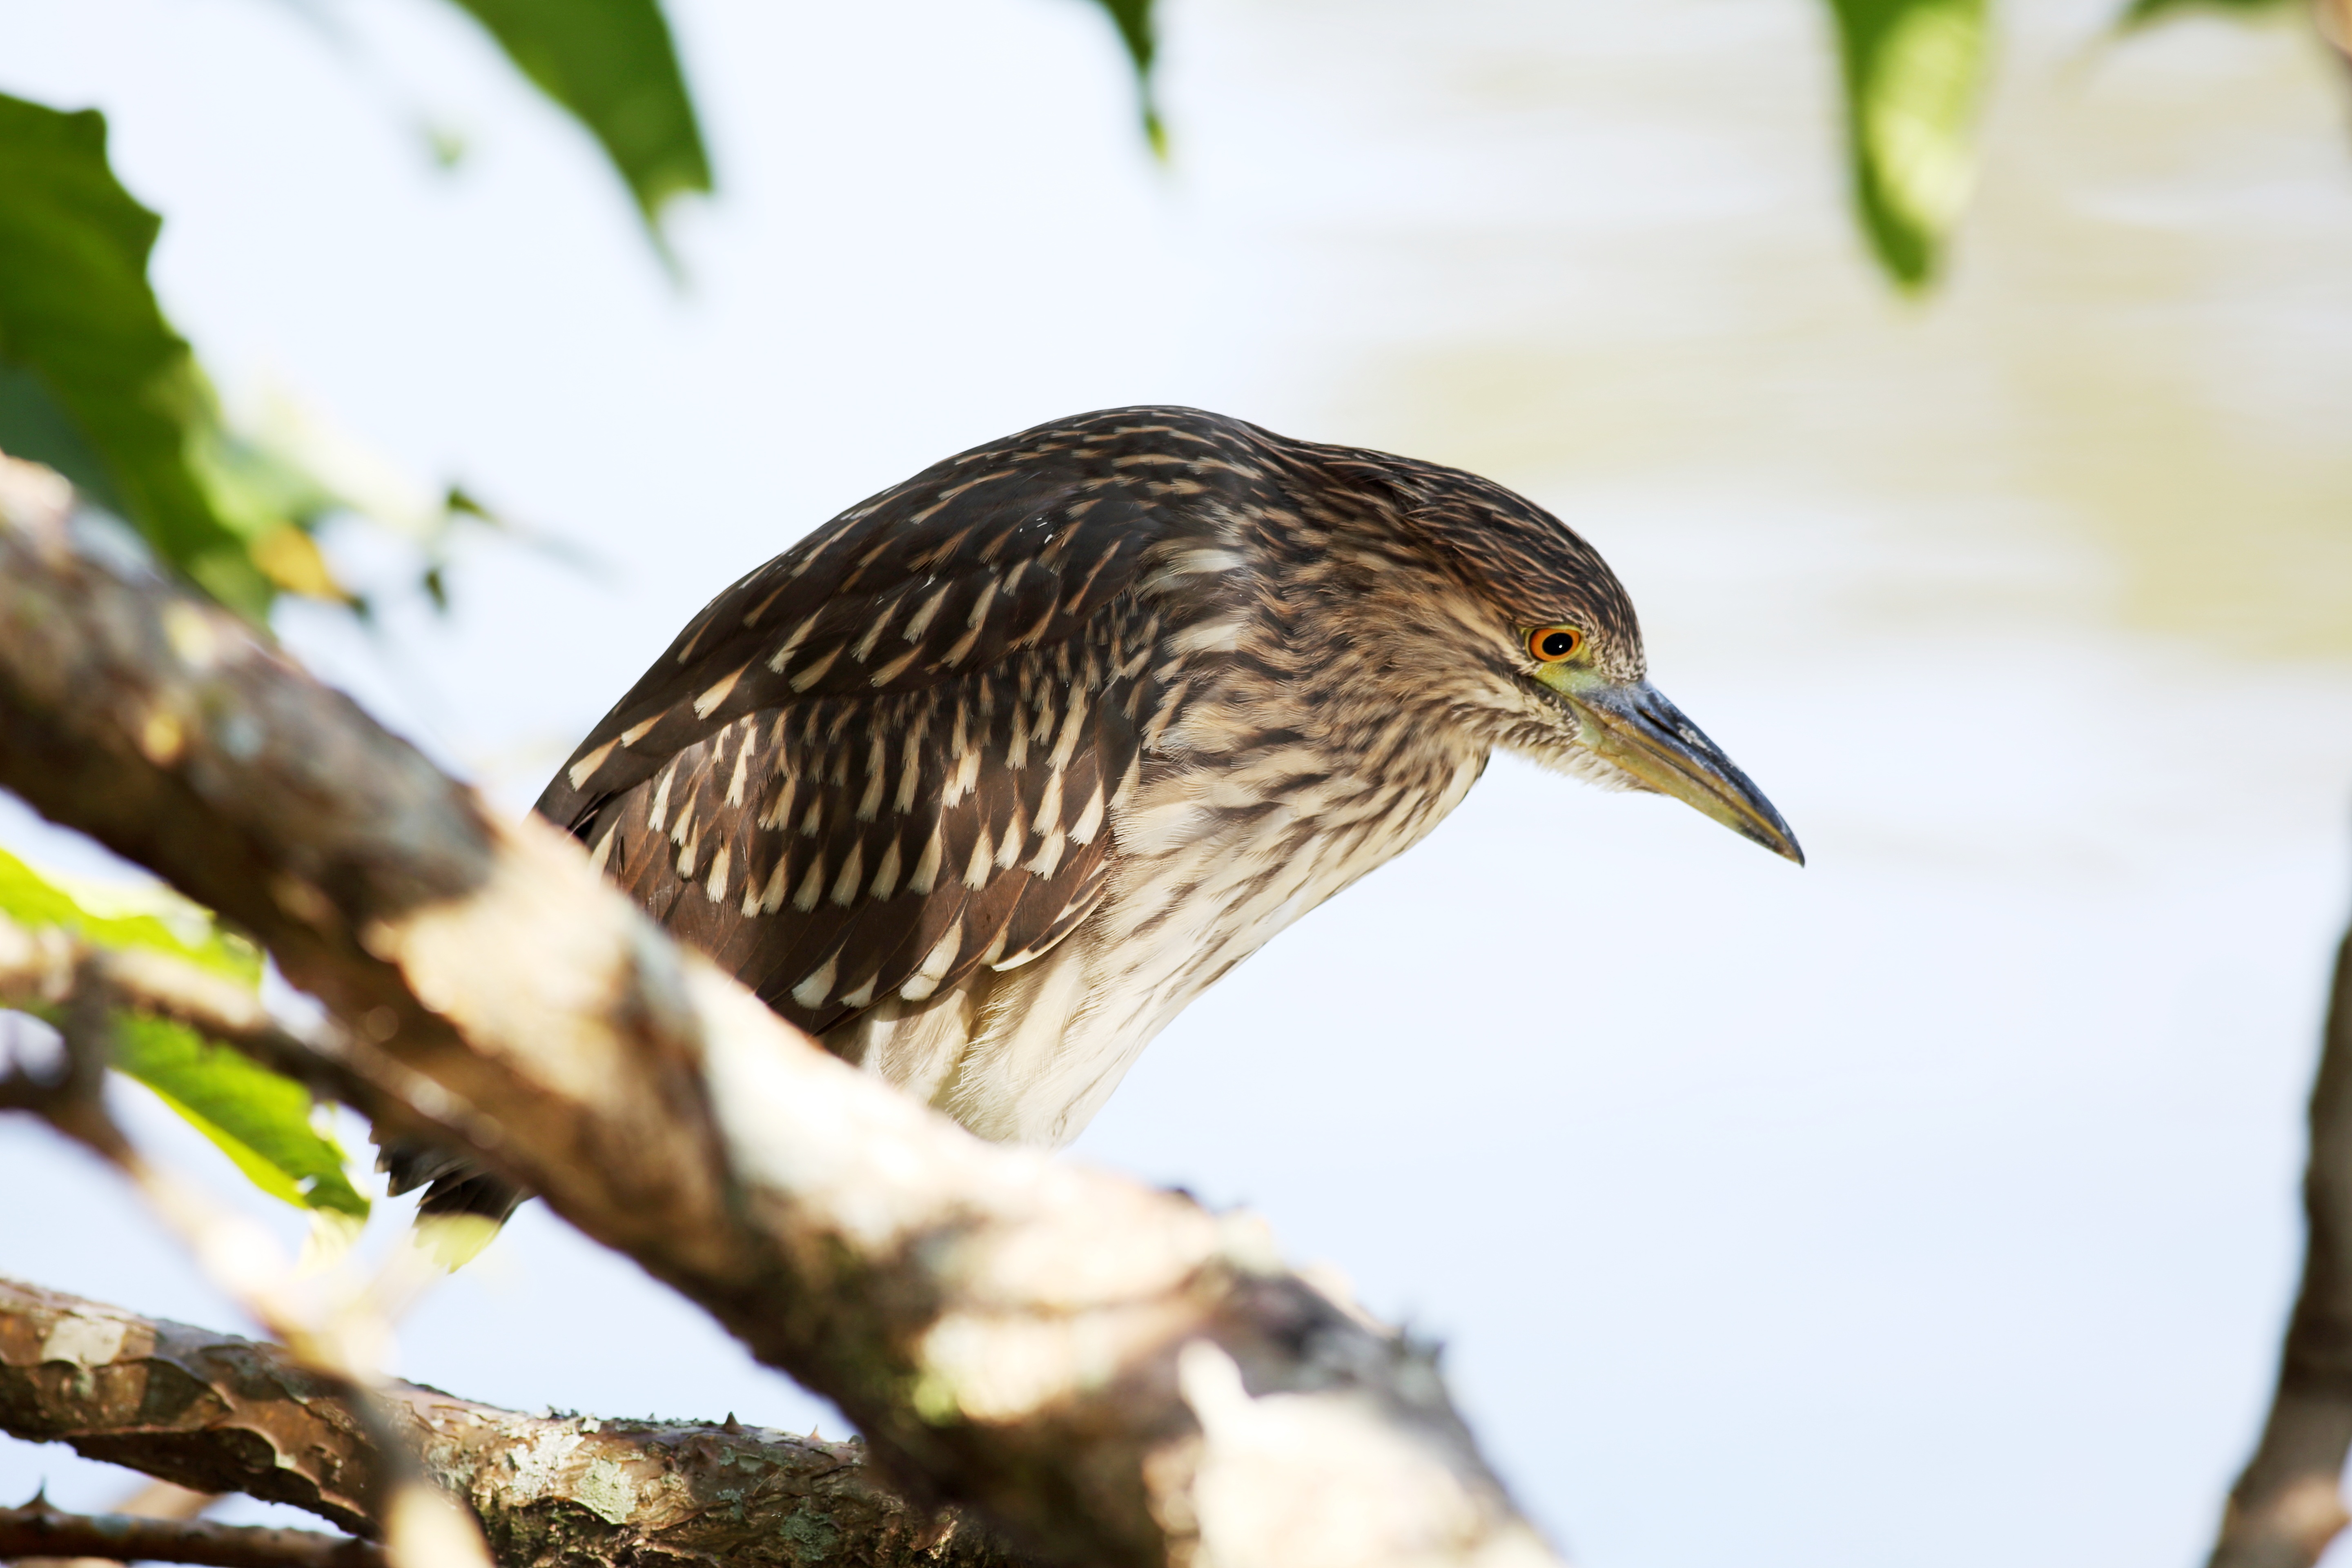
nature, branch, bird, wing, lake, looking, wildlife, beak, hawk, fauna, close up, vertebrate, birdie, fish eater, tropical birds, on the branch, striated heron, fish eating bird, bird on natural background